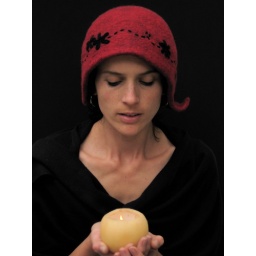
Wet and needle felted hand-embroidered hat in red and black merino (see below for more into bout this one!)